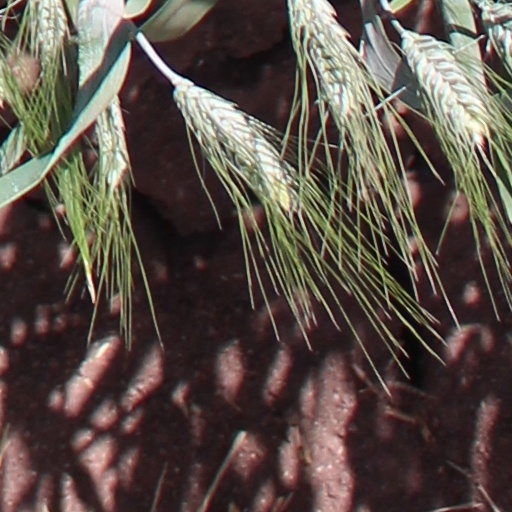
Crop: wheat